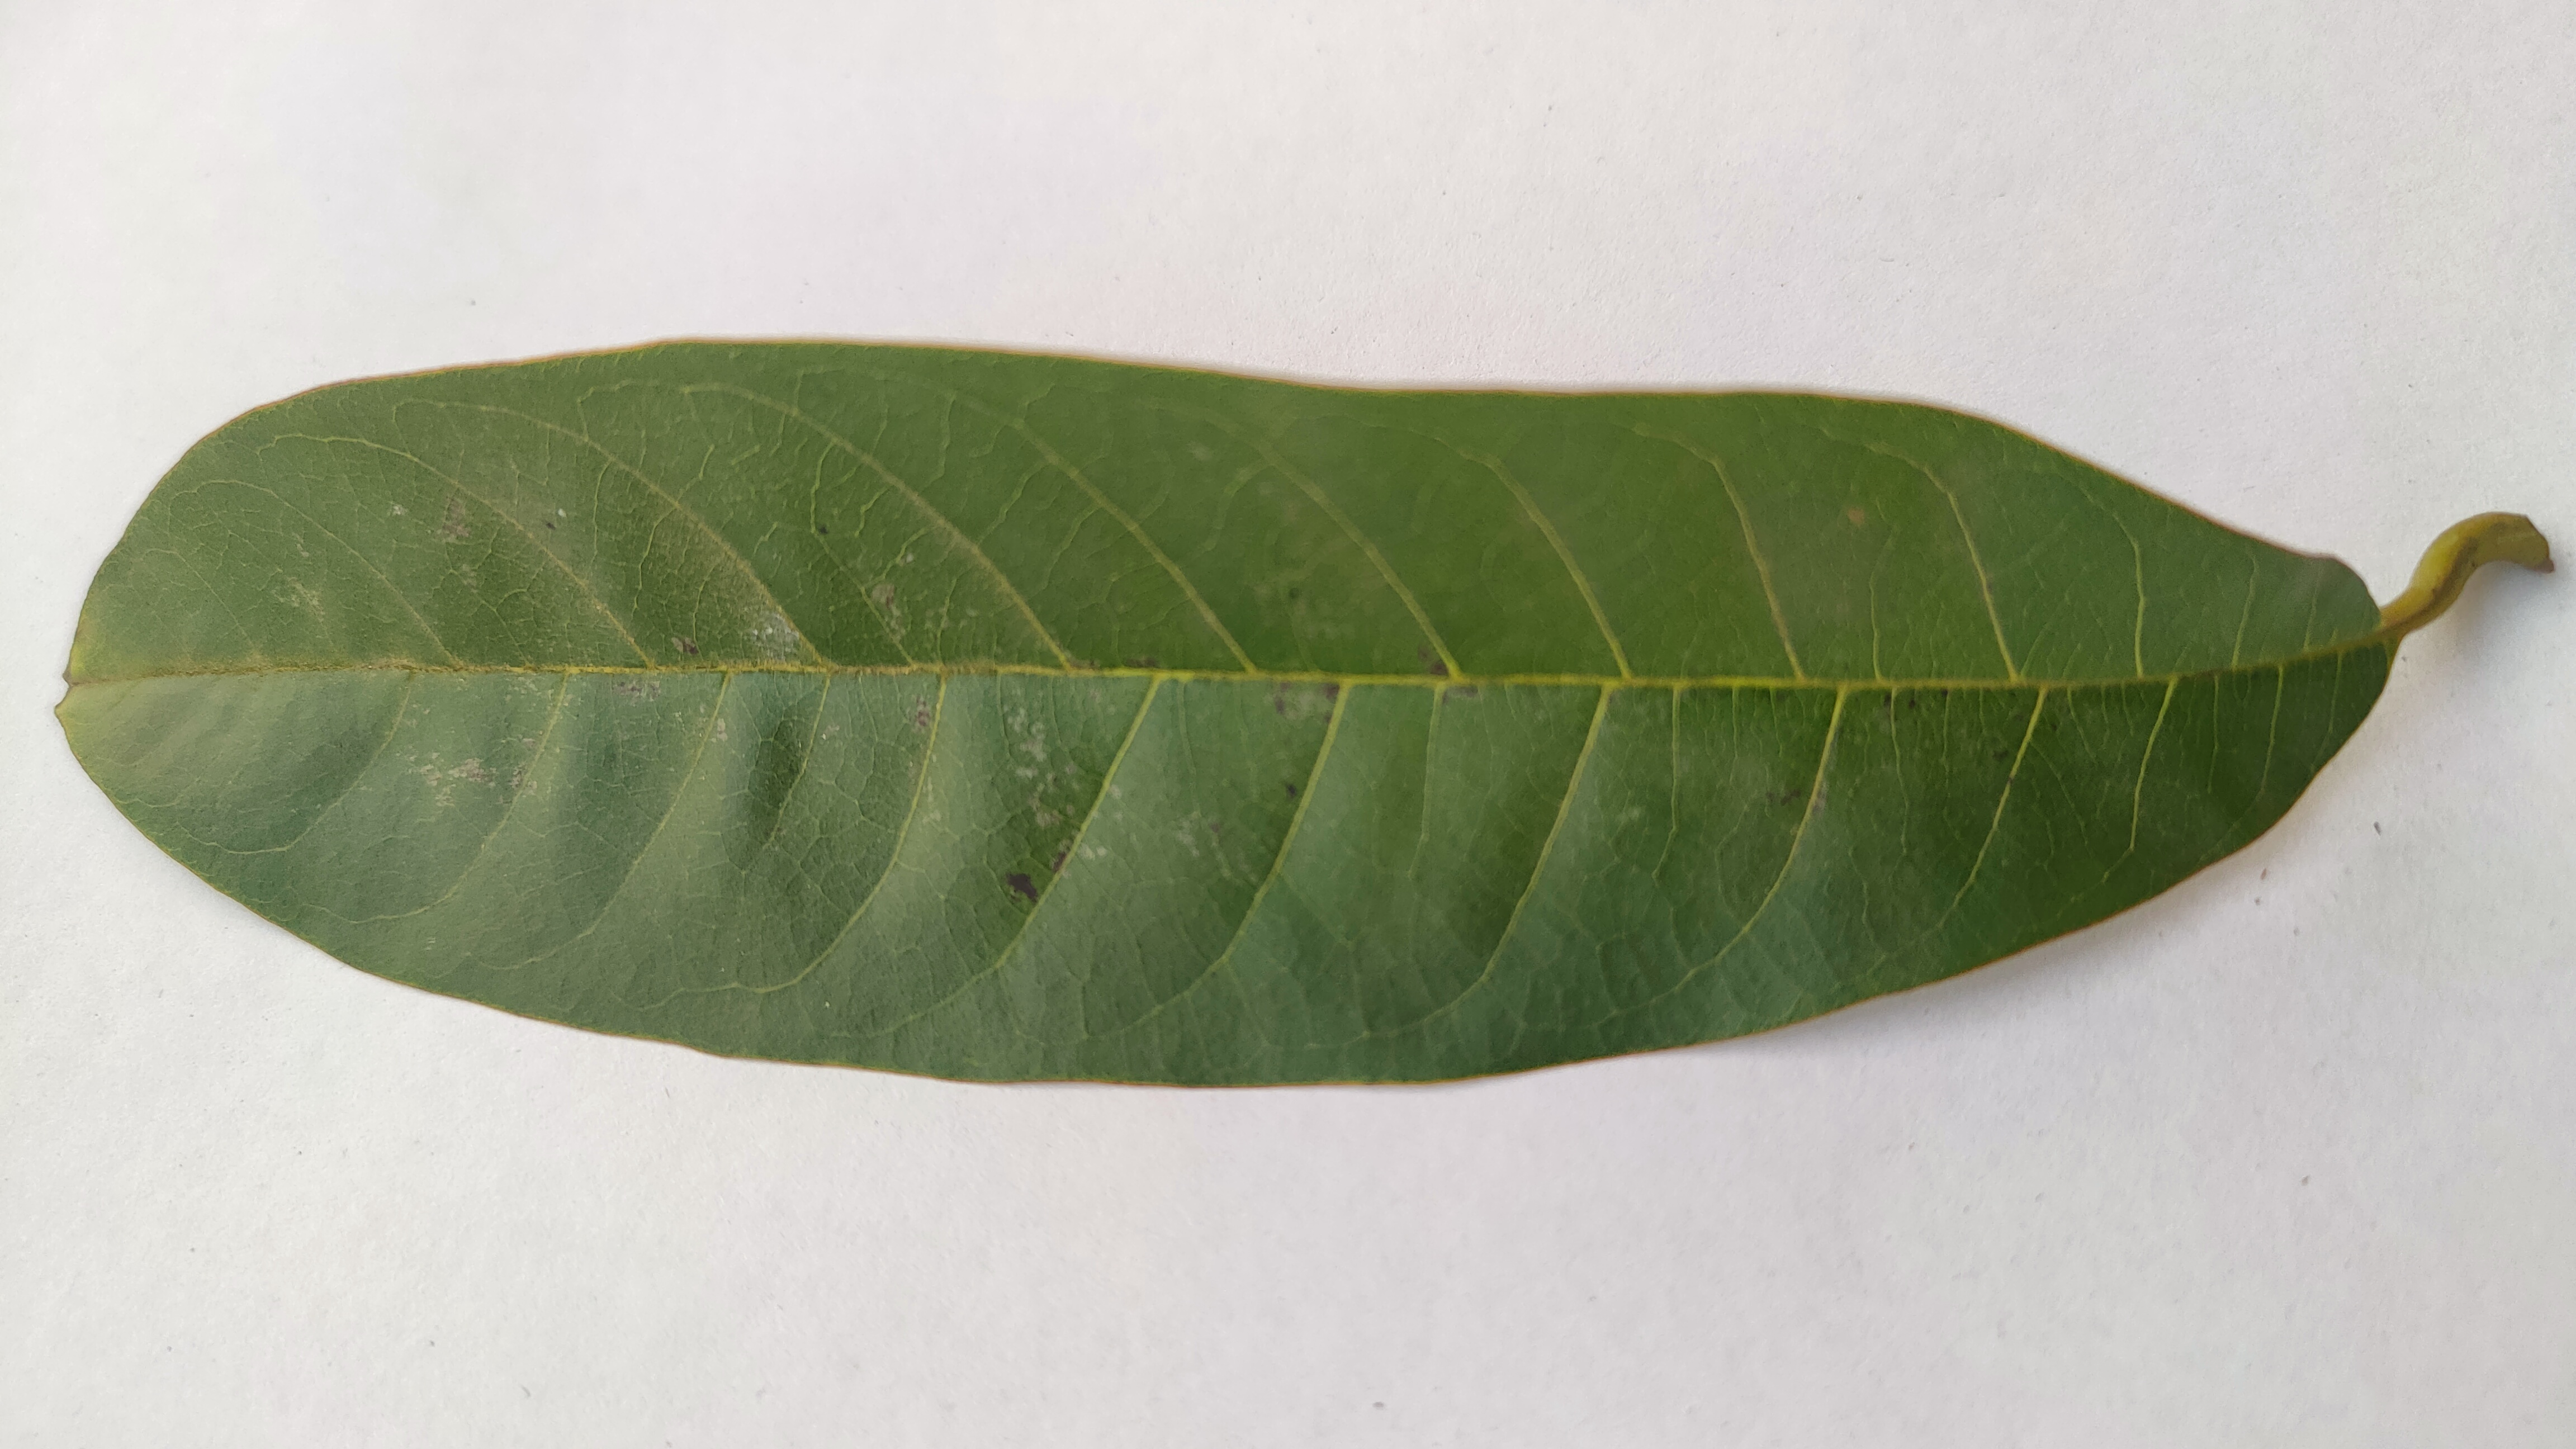
Leaf variety: Custard Apple